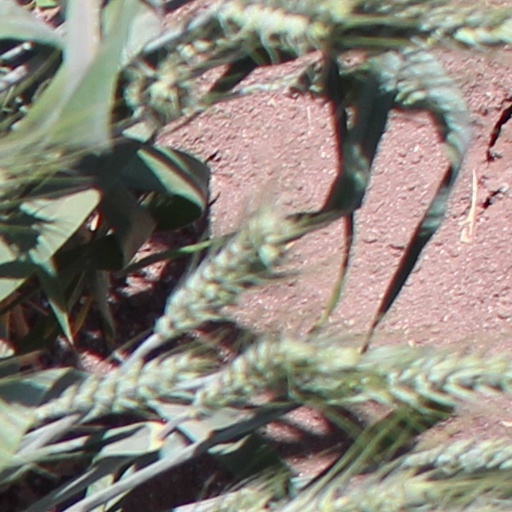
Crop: wheat